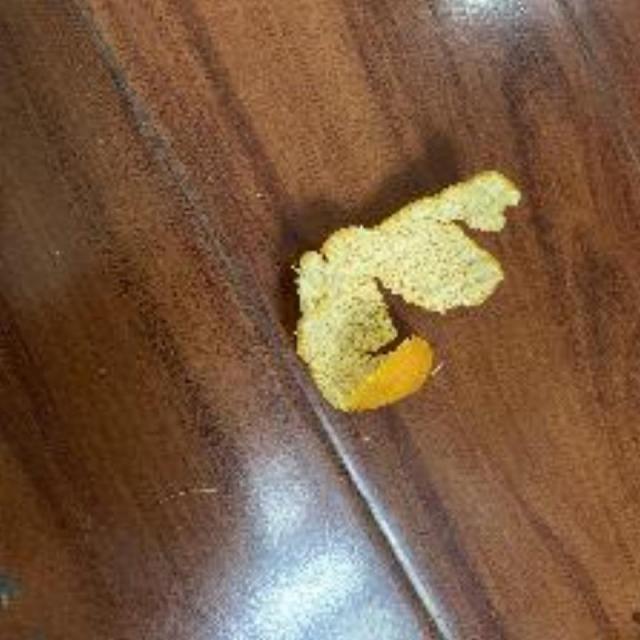
Label: peels